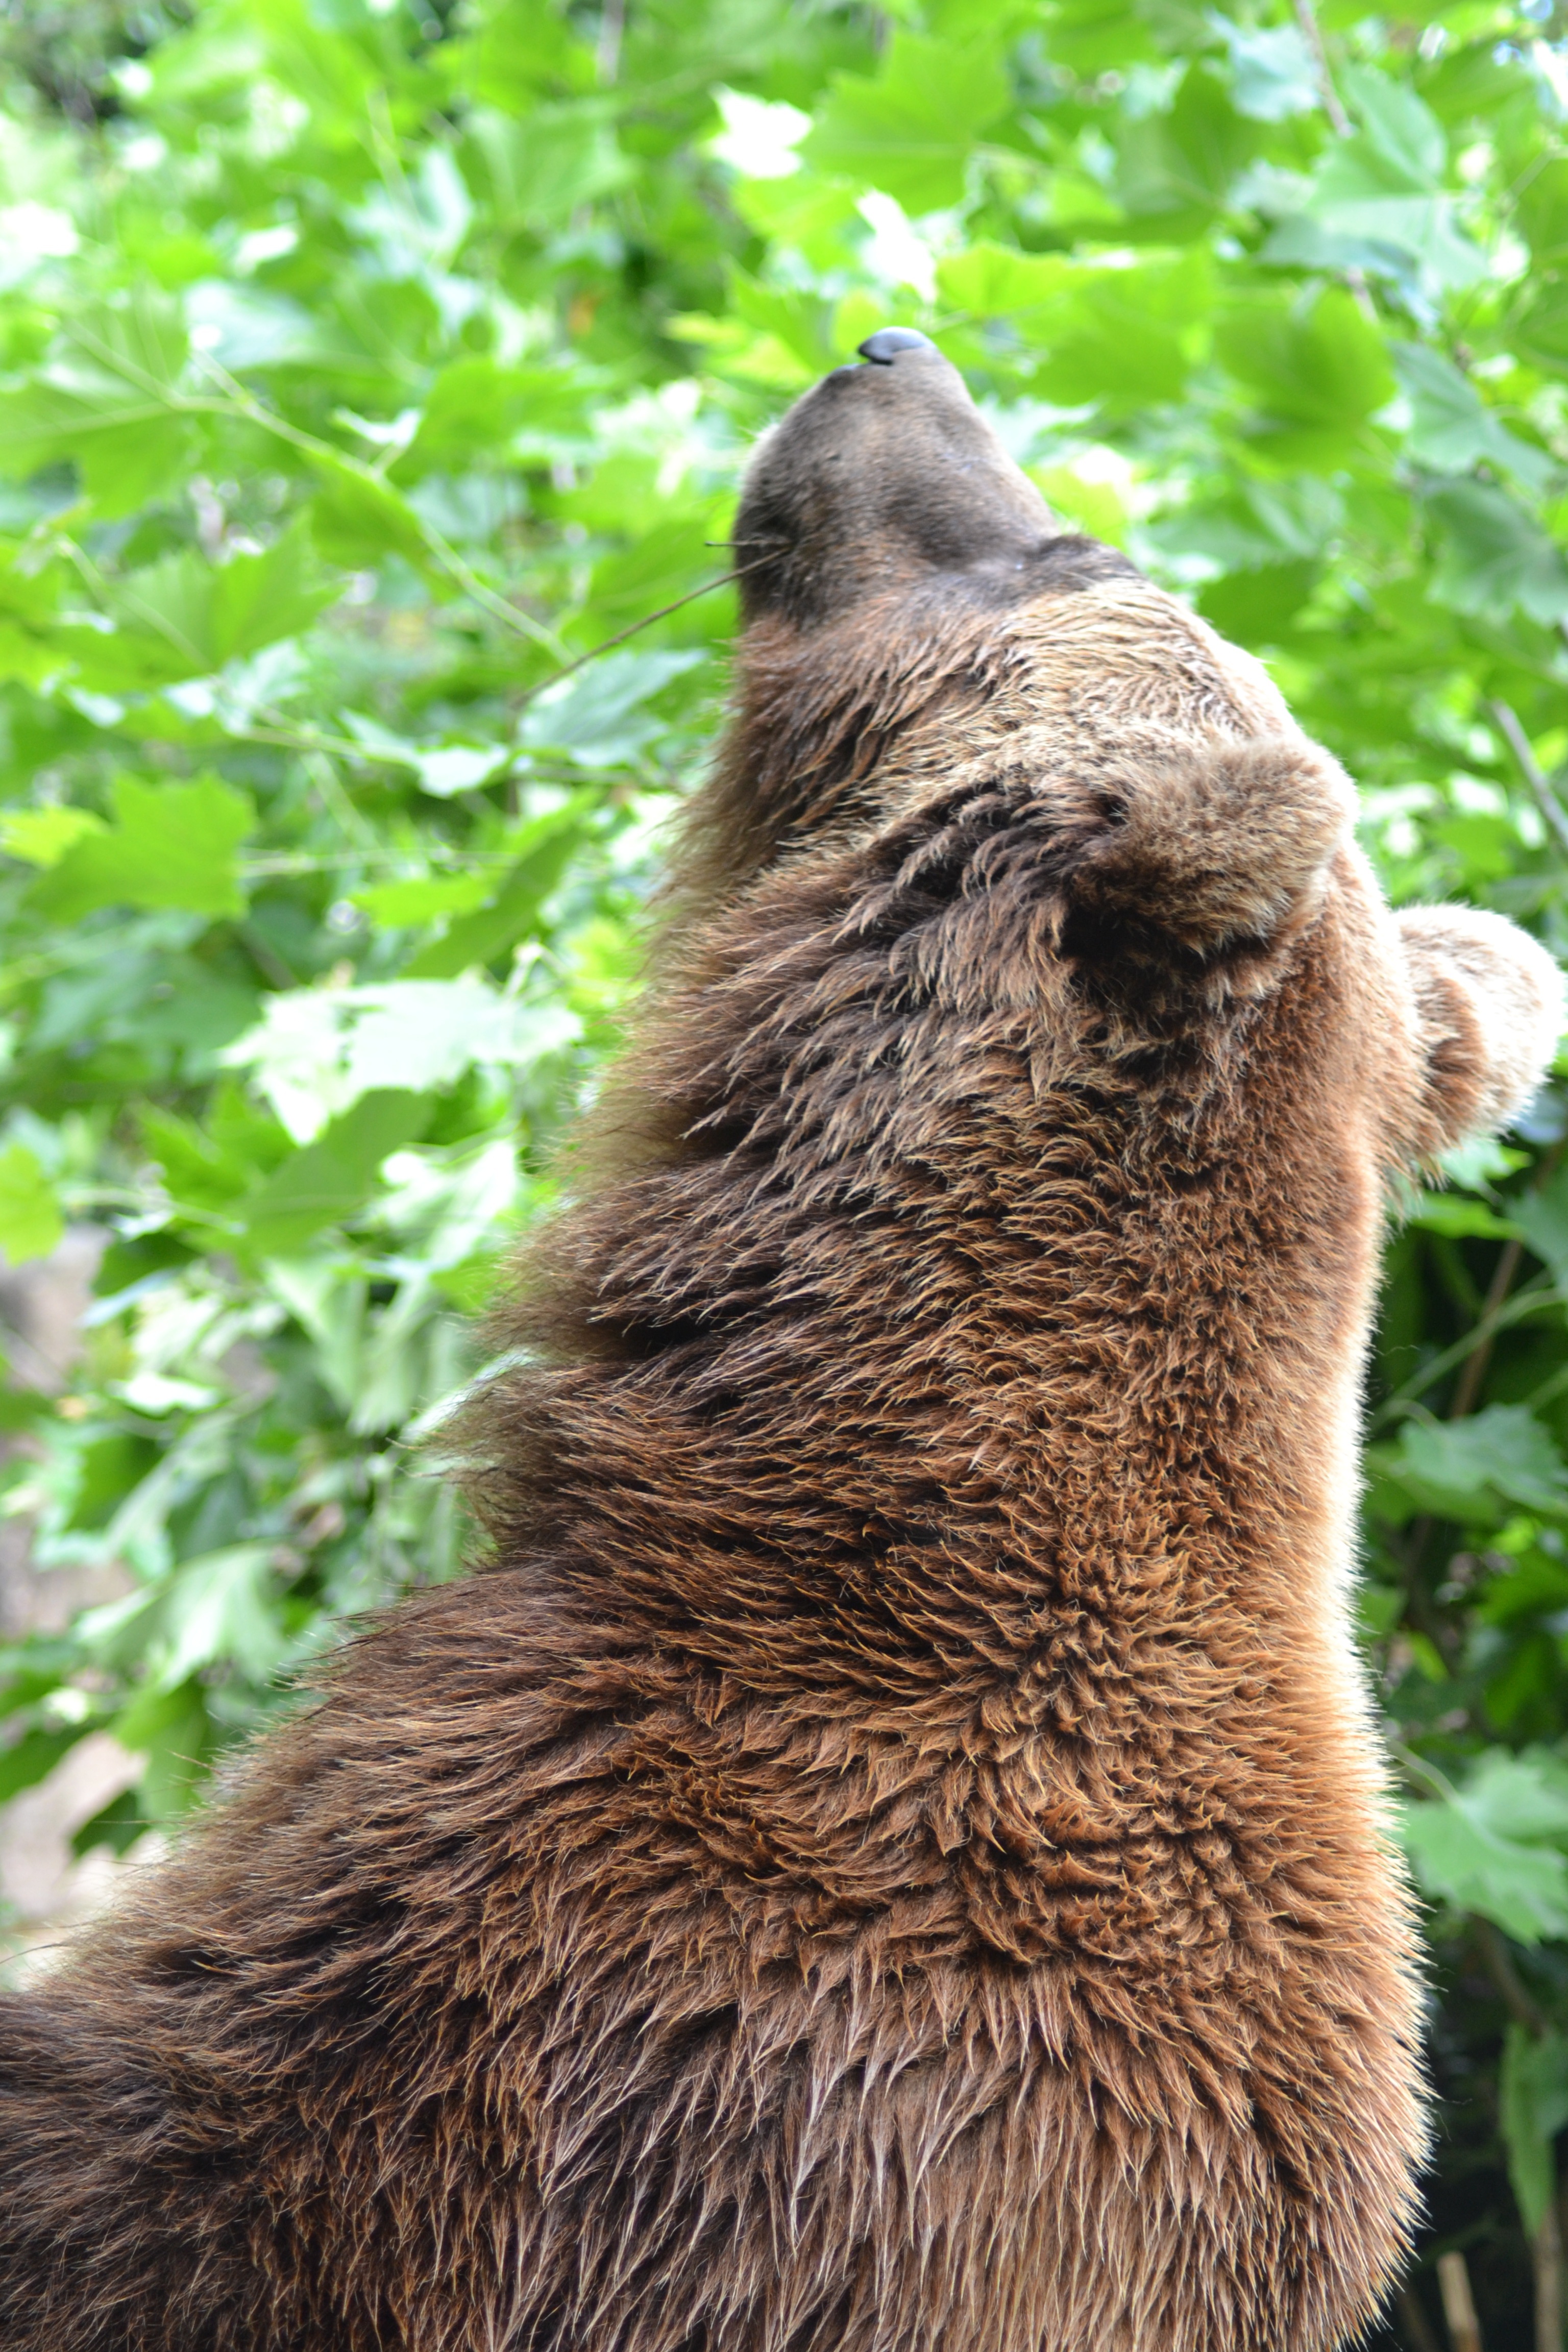
nature, forest, bear, wildlife, zoo, fur, mammal, alpine, predator, fauna, brown bear, mountains, vertebrate, grizzly bear